Women in ancient Egypt

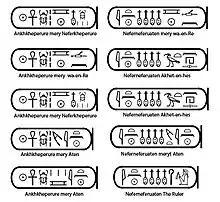
The prenomen (left column) and nomen (right column) forms for Ankhkheperure Neferneferuaten

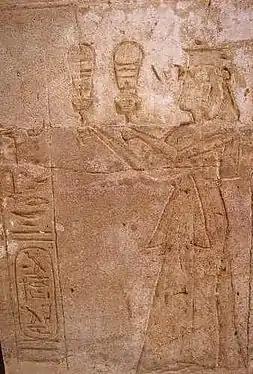
Pharaoh Tausret holding two sistrums at Amada Temple, Nubia, (1191–1189 BCE)

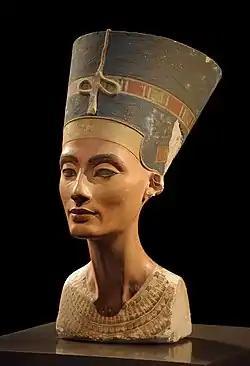
Nefertiti bust at Neues Museum, Berlin.

Elsewhere in the New Kingdom, the Great Wife was often invested with a divine role: "Wife of god", "Hand of god". Hatshepsut was the first Great wife (of Thutmose II) to receive this latter title.